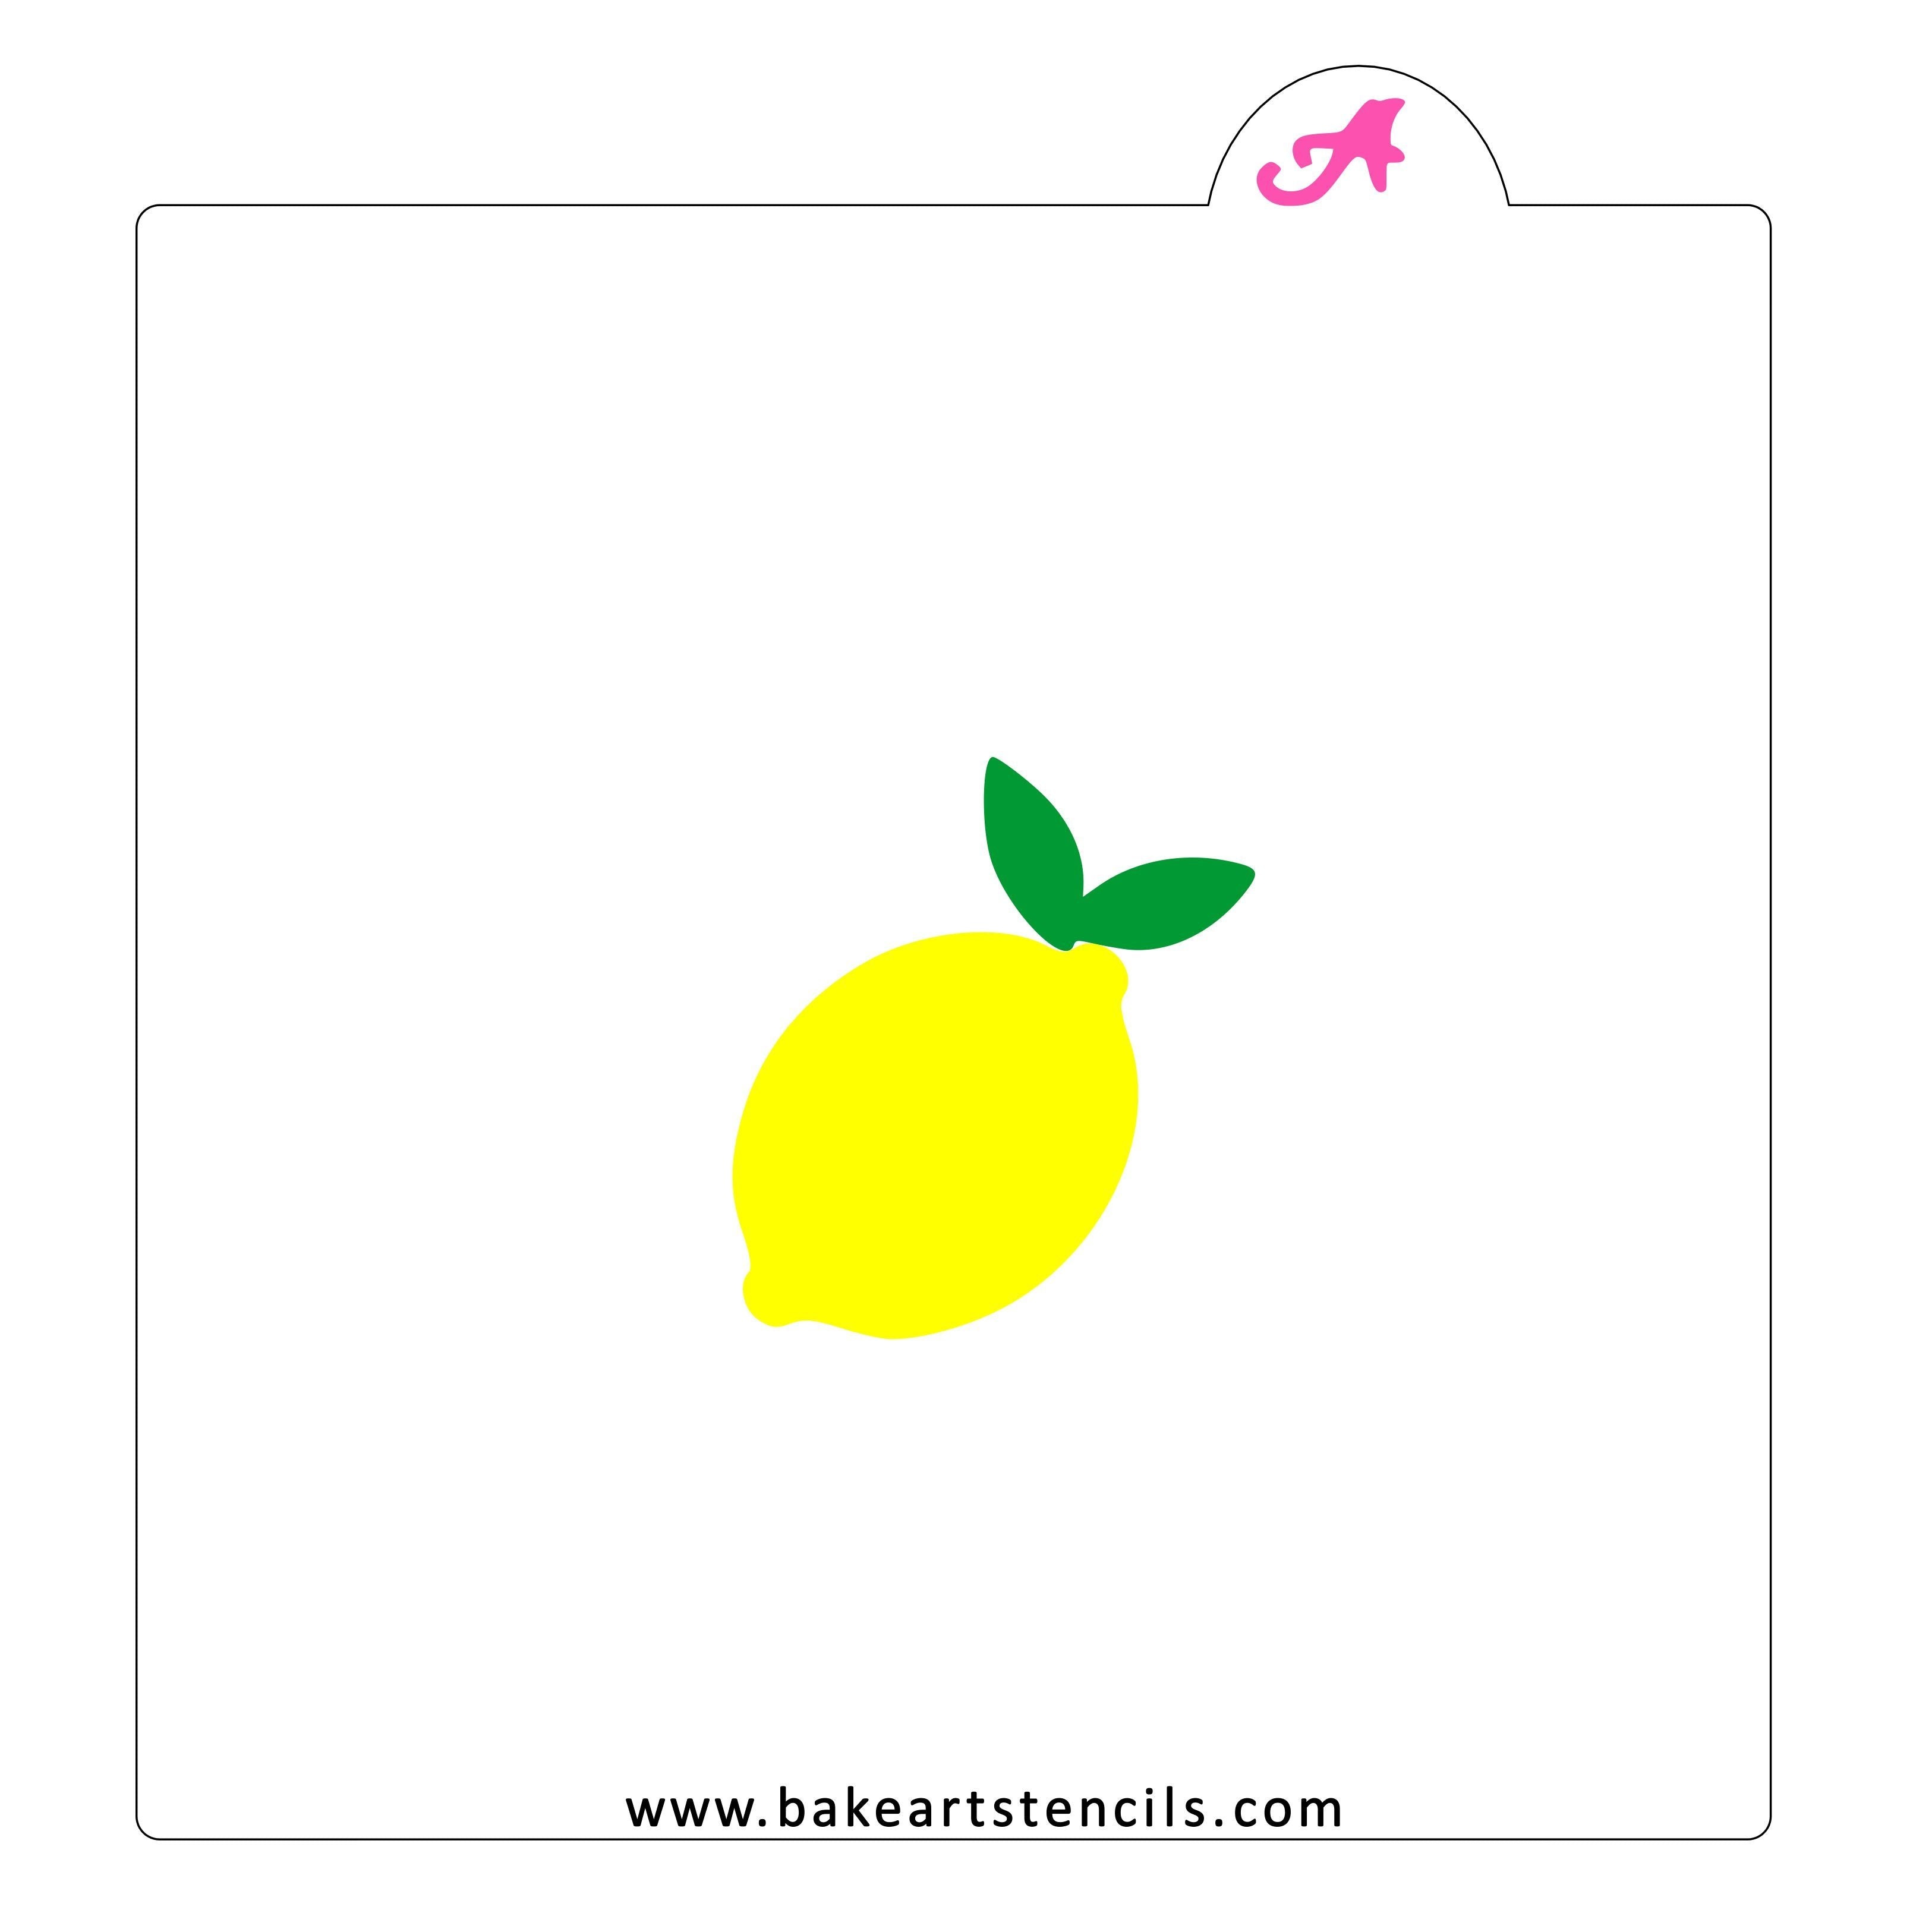
Lemon and Leaf Cookie Stencil Set
Our Lemon and Leaf Cookie Stencil Set is made on one 5.5 inch x 5.5 inch template. Use this citrus design for decorating summer sweet treats! All BakeArt Stencils are designed and made in the USA. We use a food safe plastic that is 5 mil in thickness, very durable and absolutely reusable! All of our 5.5 inch x 5.5 inch templates fit the Stencil Genie and Stencil Snap holders.
Brand: bakeartstencils
Category: Home & Garden > Kitchen & Dining > Kitchen Tools & Utensils > Food & Drink Stencils